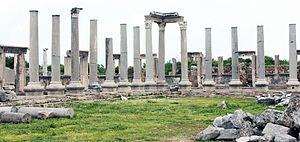
Pergé, Agora. Photo 1.